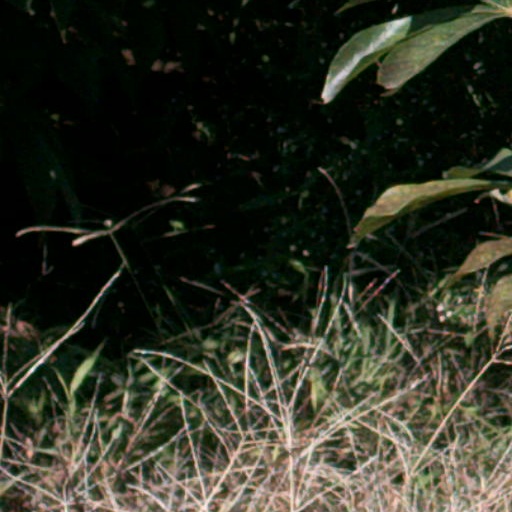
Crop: cassava